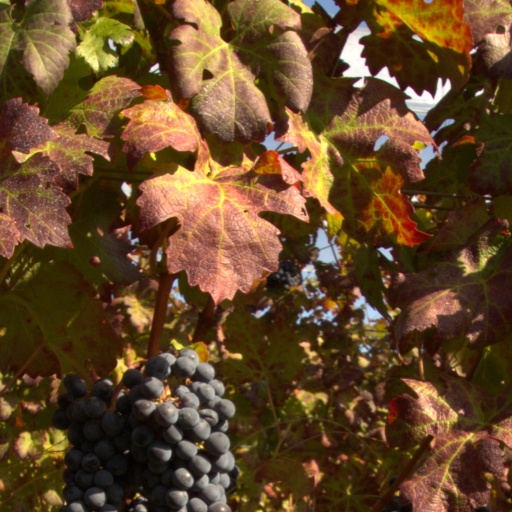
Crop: grape